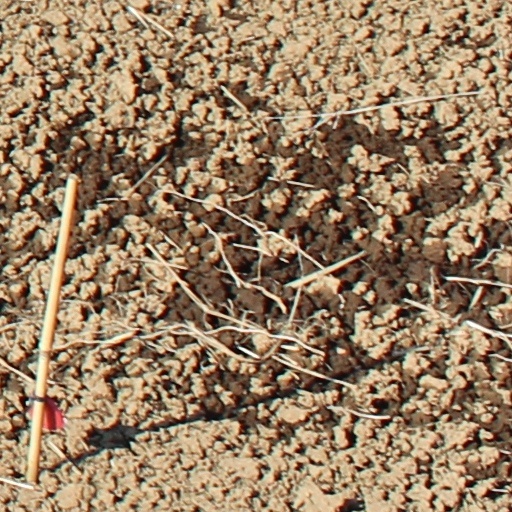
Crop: wheat